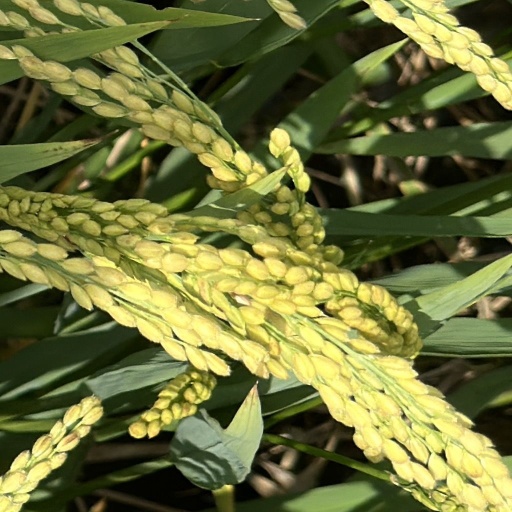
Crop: rice